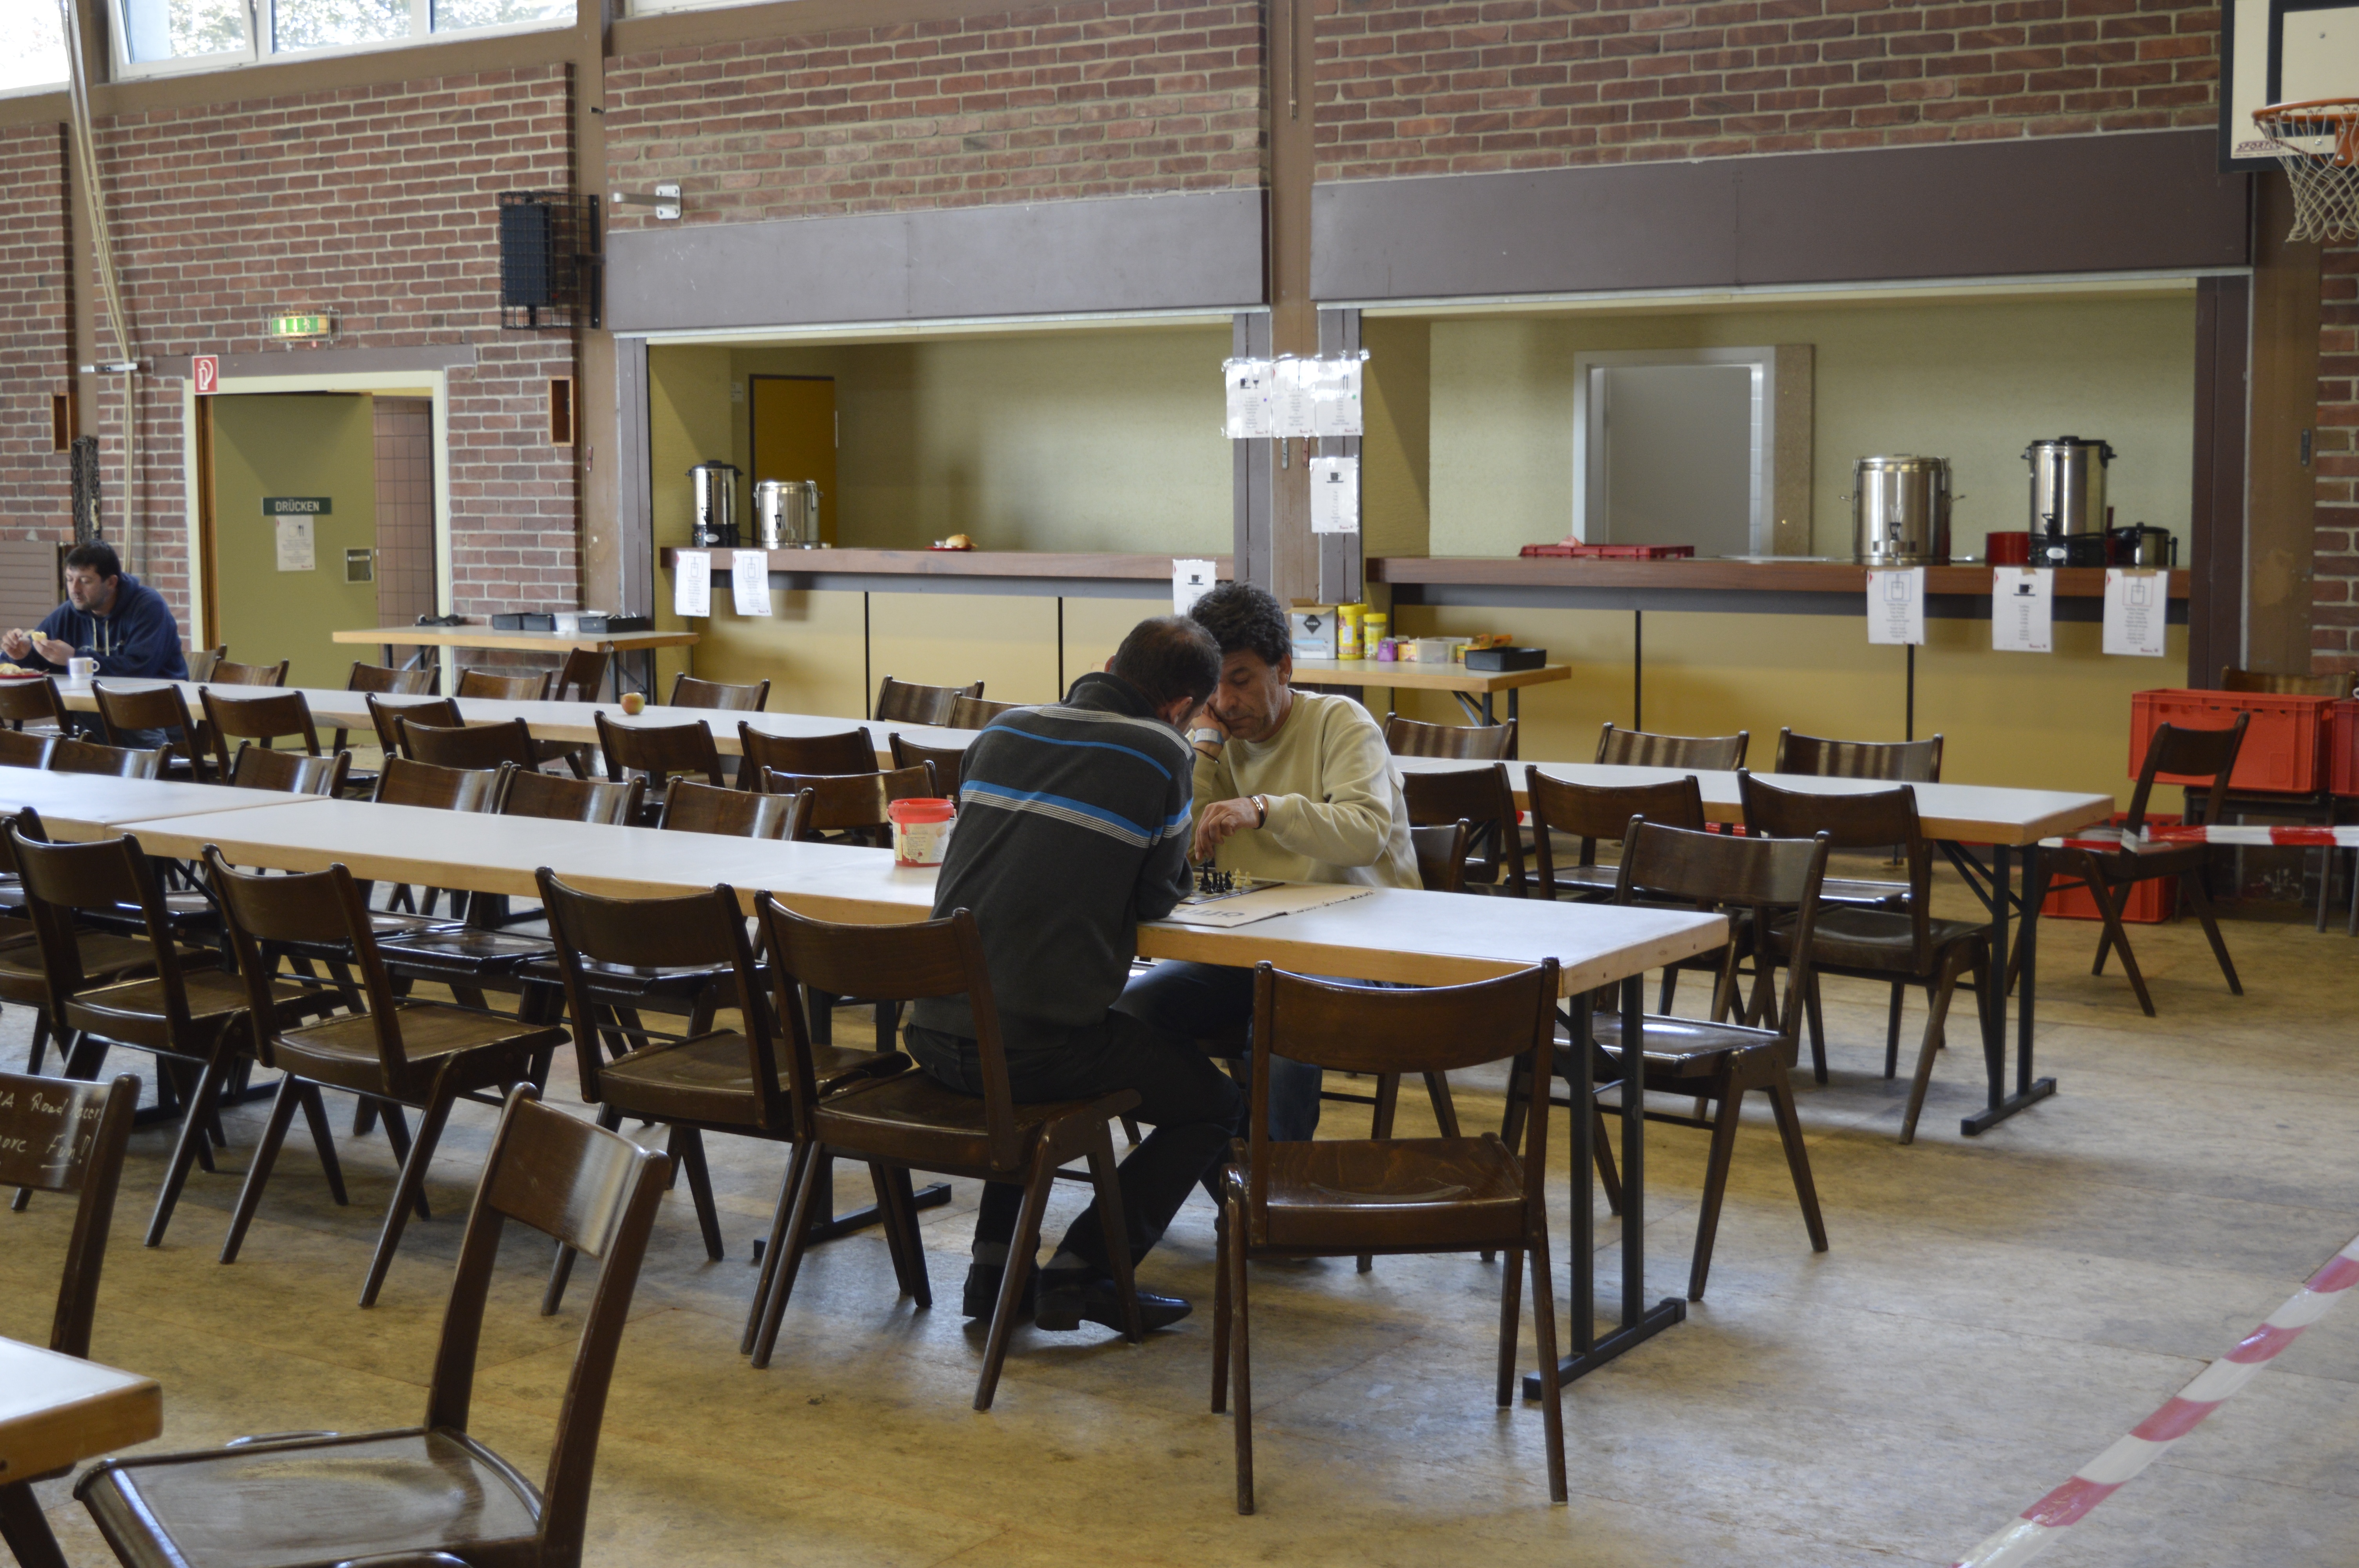
room, classroom, library, chess, school, class, refugees, cafeteria